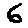
Label: 6